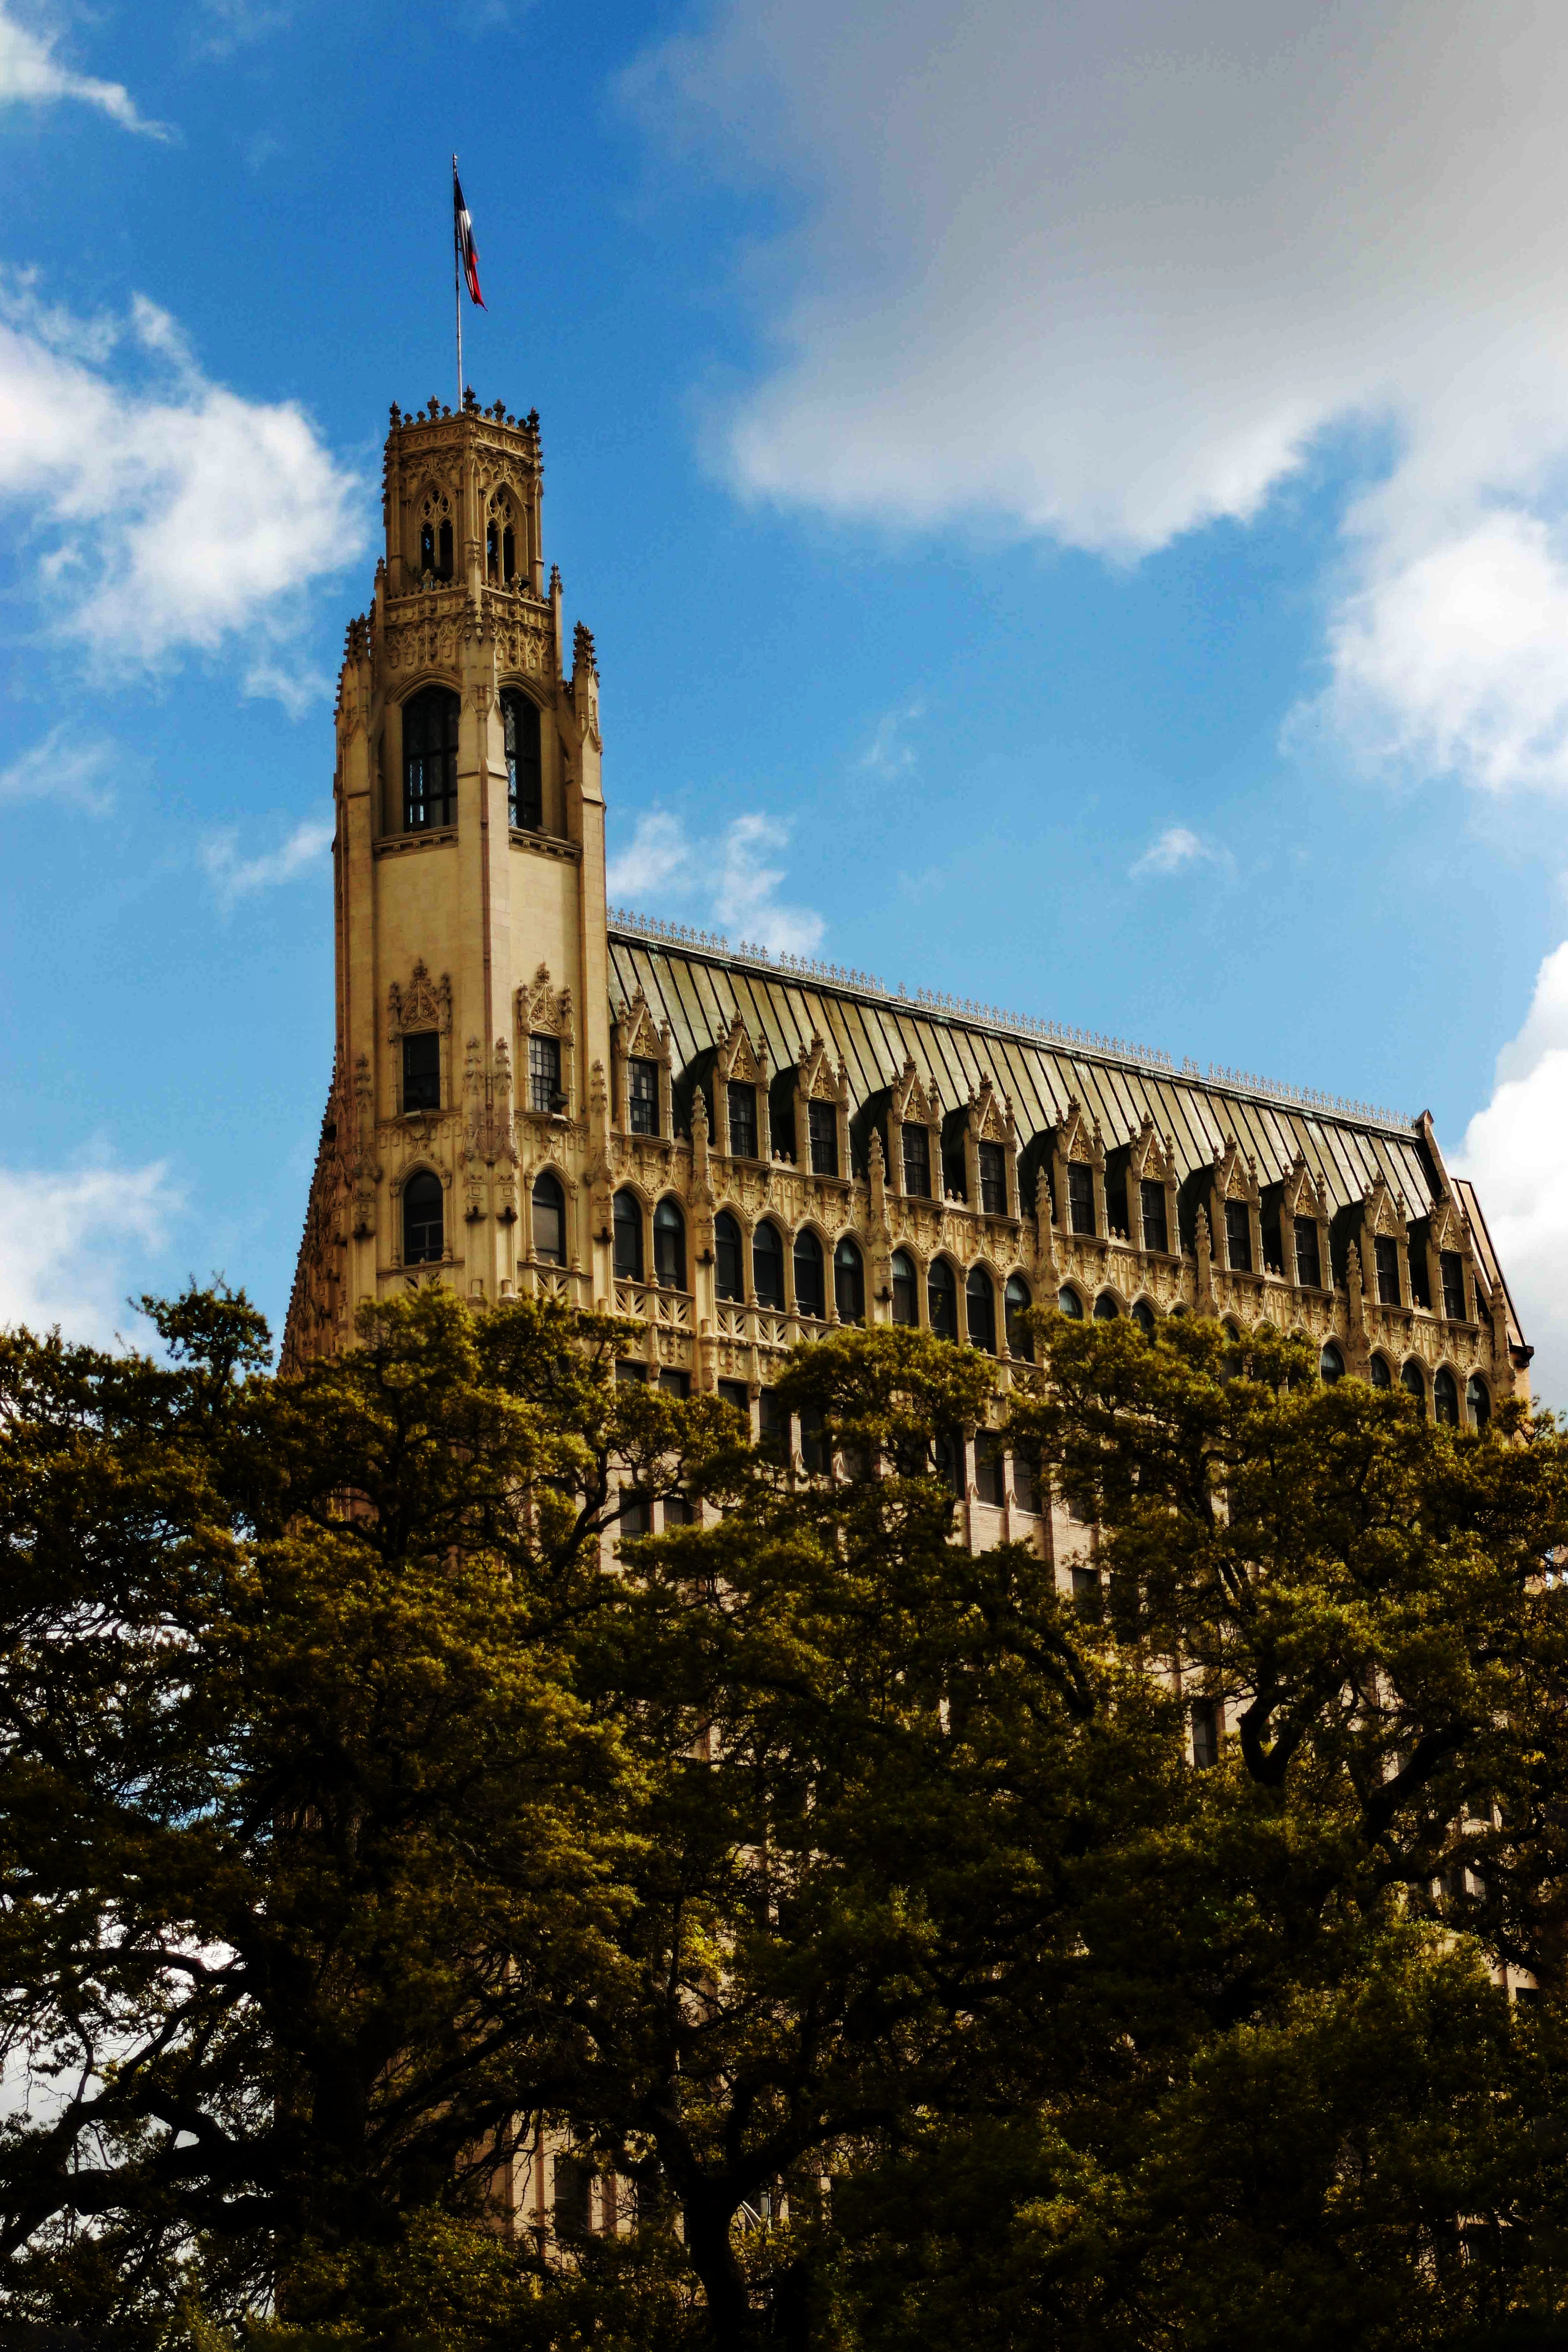
architecture, structure, sky, vintage, perspective, building, chateau, old, city, urban, cityscape, high, tower, corporate, office, castle, landmark, facade, blue, cathedral, exterior, business, tourism, concrete, place of worship, clouds, monastery, heritage, texas, san antonio